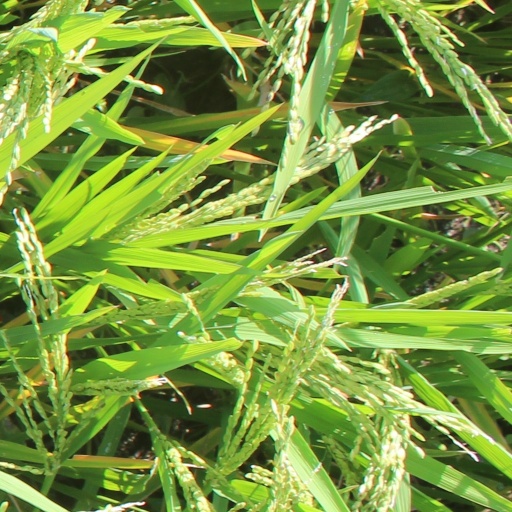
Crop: rice